Air bearing

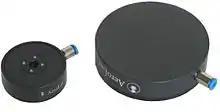
Standard bearing round

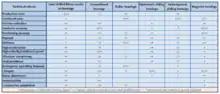
Comparison of bearings

Gas-lubricated bearings are usually modeled using the Reynolds equation to describe the evolution of pressure in the thin film domain. Unlike liquid-lubricated bearings, the gas lubricant has to be considered as compressible, leading to a non-linear differential equation to be solved.